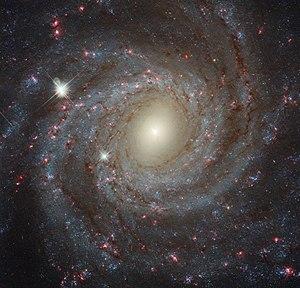
NGC 3344 est une galaxie spirale barrée rapprochée et située dans la constellation du Petit Lion à environ 26 millions d'années-lumière de la Voie lactée. Elle a été découverte par l'astronome germano-britannique William Herschel en 1785.